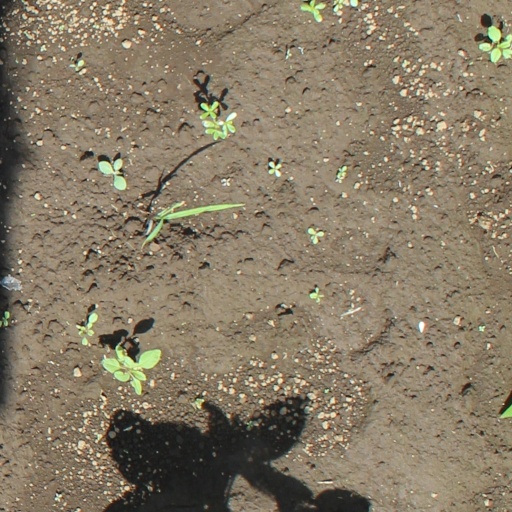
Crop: soybean